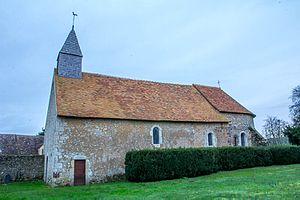
Eglise-Saint-Georges-de-Villedieu
Cet article recense les monuments historiques de l'arrondissement de La Flèche, dans le département de la Sarthe, en France.
L’église Saint-Georges de Villedieu est une église catholique située sur l'ancienne commune de Villedieu-en-Champagne aujourd'hui rattachée à Chantenay-Villedieu, en France.
La liste des églises de la Sarthe recense de la manière la plus complète possible les églises, cathédrale et basilique situées dans le département français de la Sarthe.